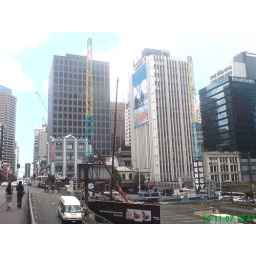
Bungy, beneath the sky tower